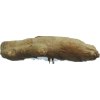
Label: ginger